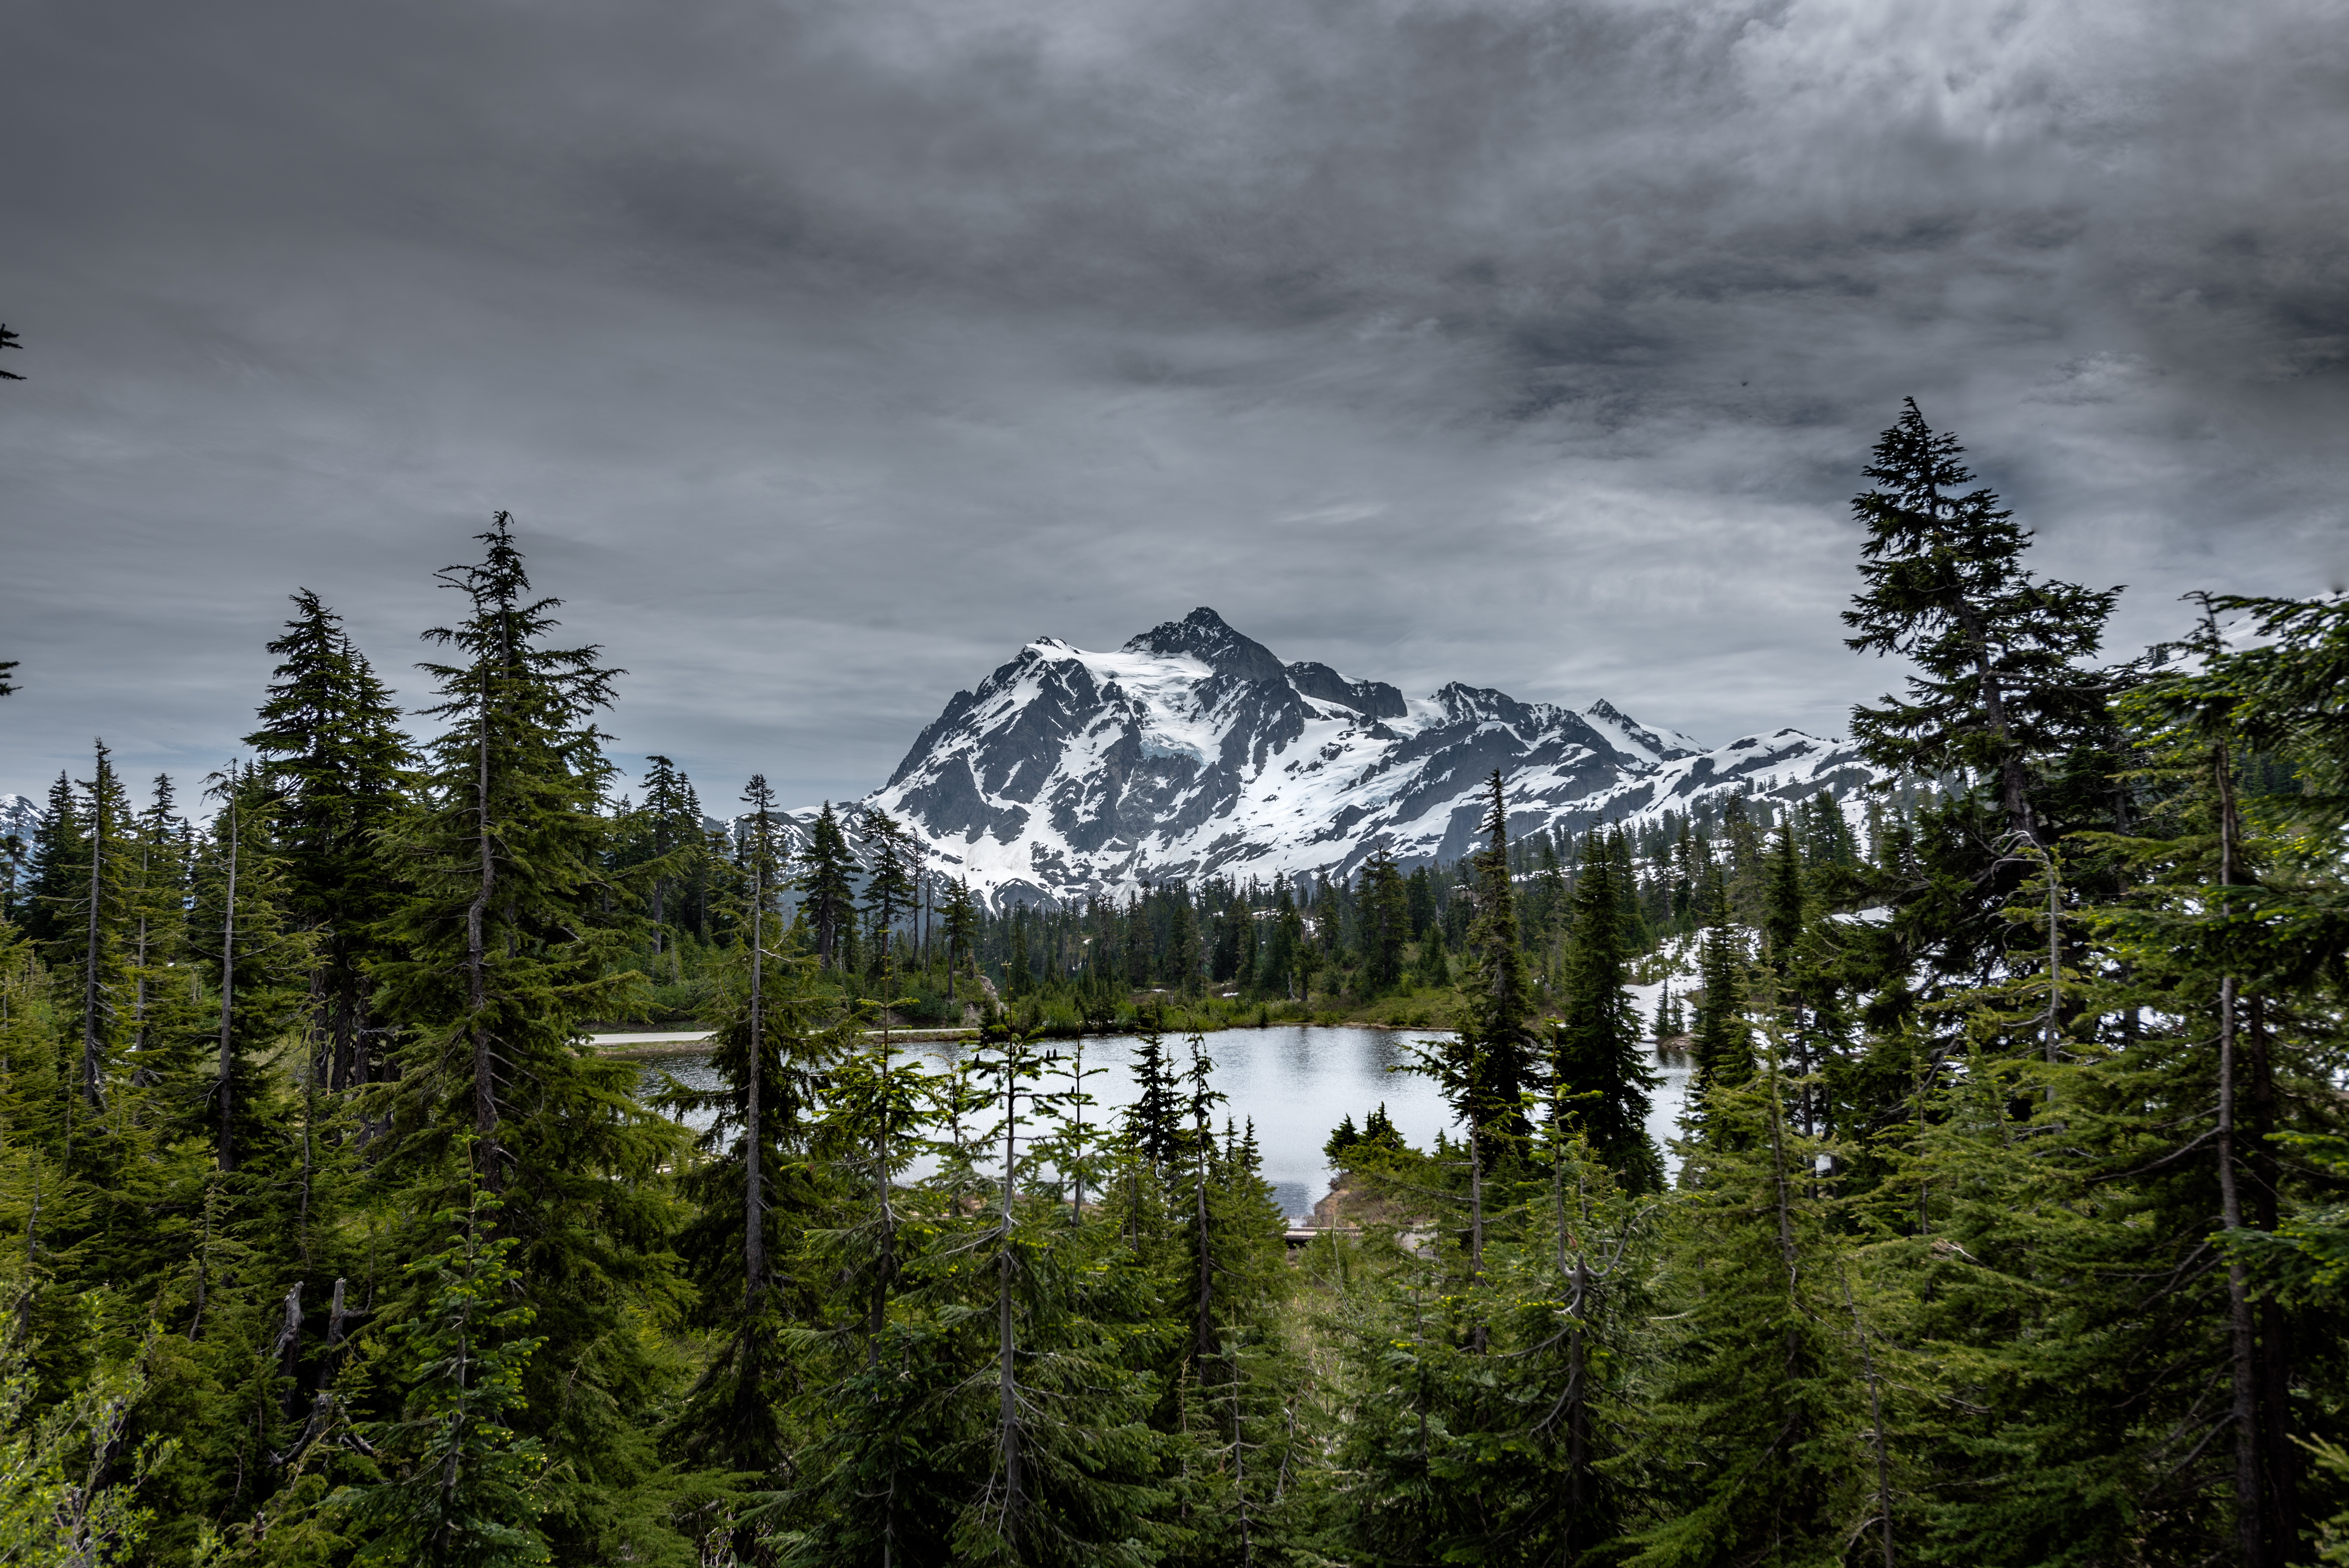
landscape, tree, nature, forest, wilderness, mountain, snow, cloud, lake, mountain range, weather, ridge, summit, alps, habitat, ecosystem, landform, mountain pass, natural environment, geographical feature, atmospheric phenomenon, woody plant, mountainous landforms